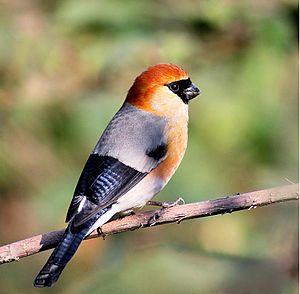
Le Bouvreuil à tête rouge est une espèce de passereaux appartenant à la famille des Fringillidae. D'après Alan P. Peterson, c'est une espèce monotypique. On le trouve au Bhoutan, en Chine, en Inde et au Népal.